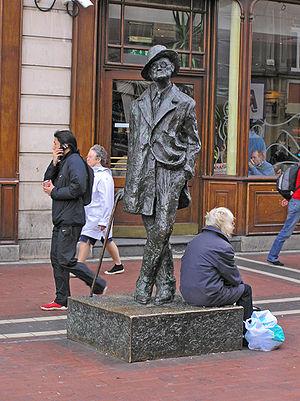
La statue de James Joyce à Dublin Svenska: James Joyce-statyn i Dublin